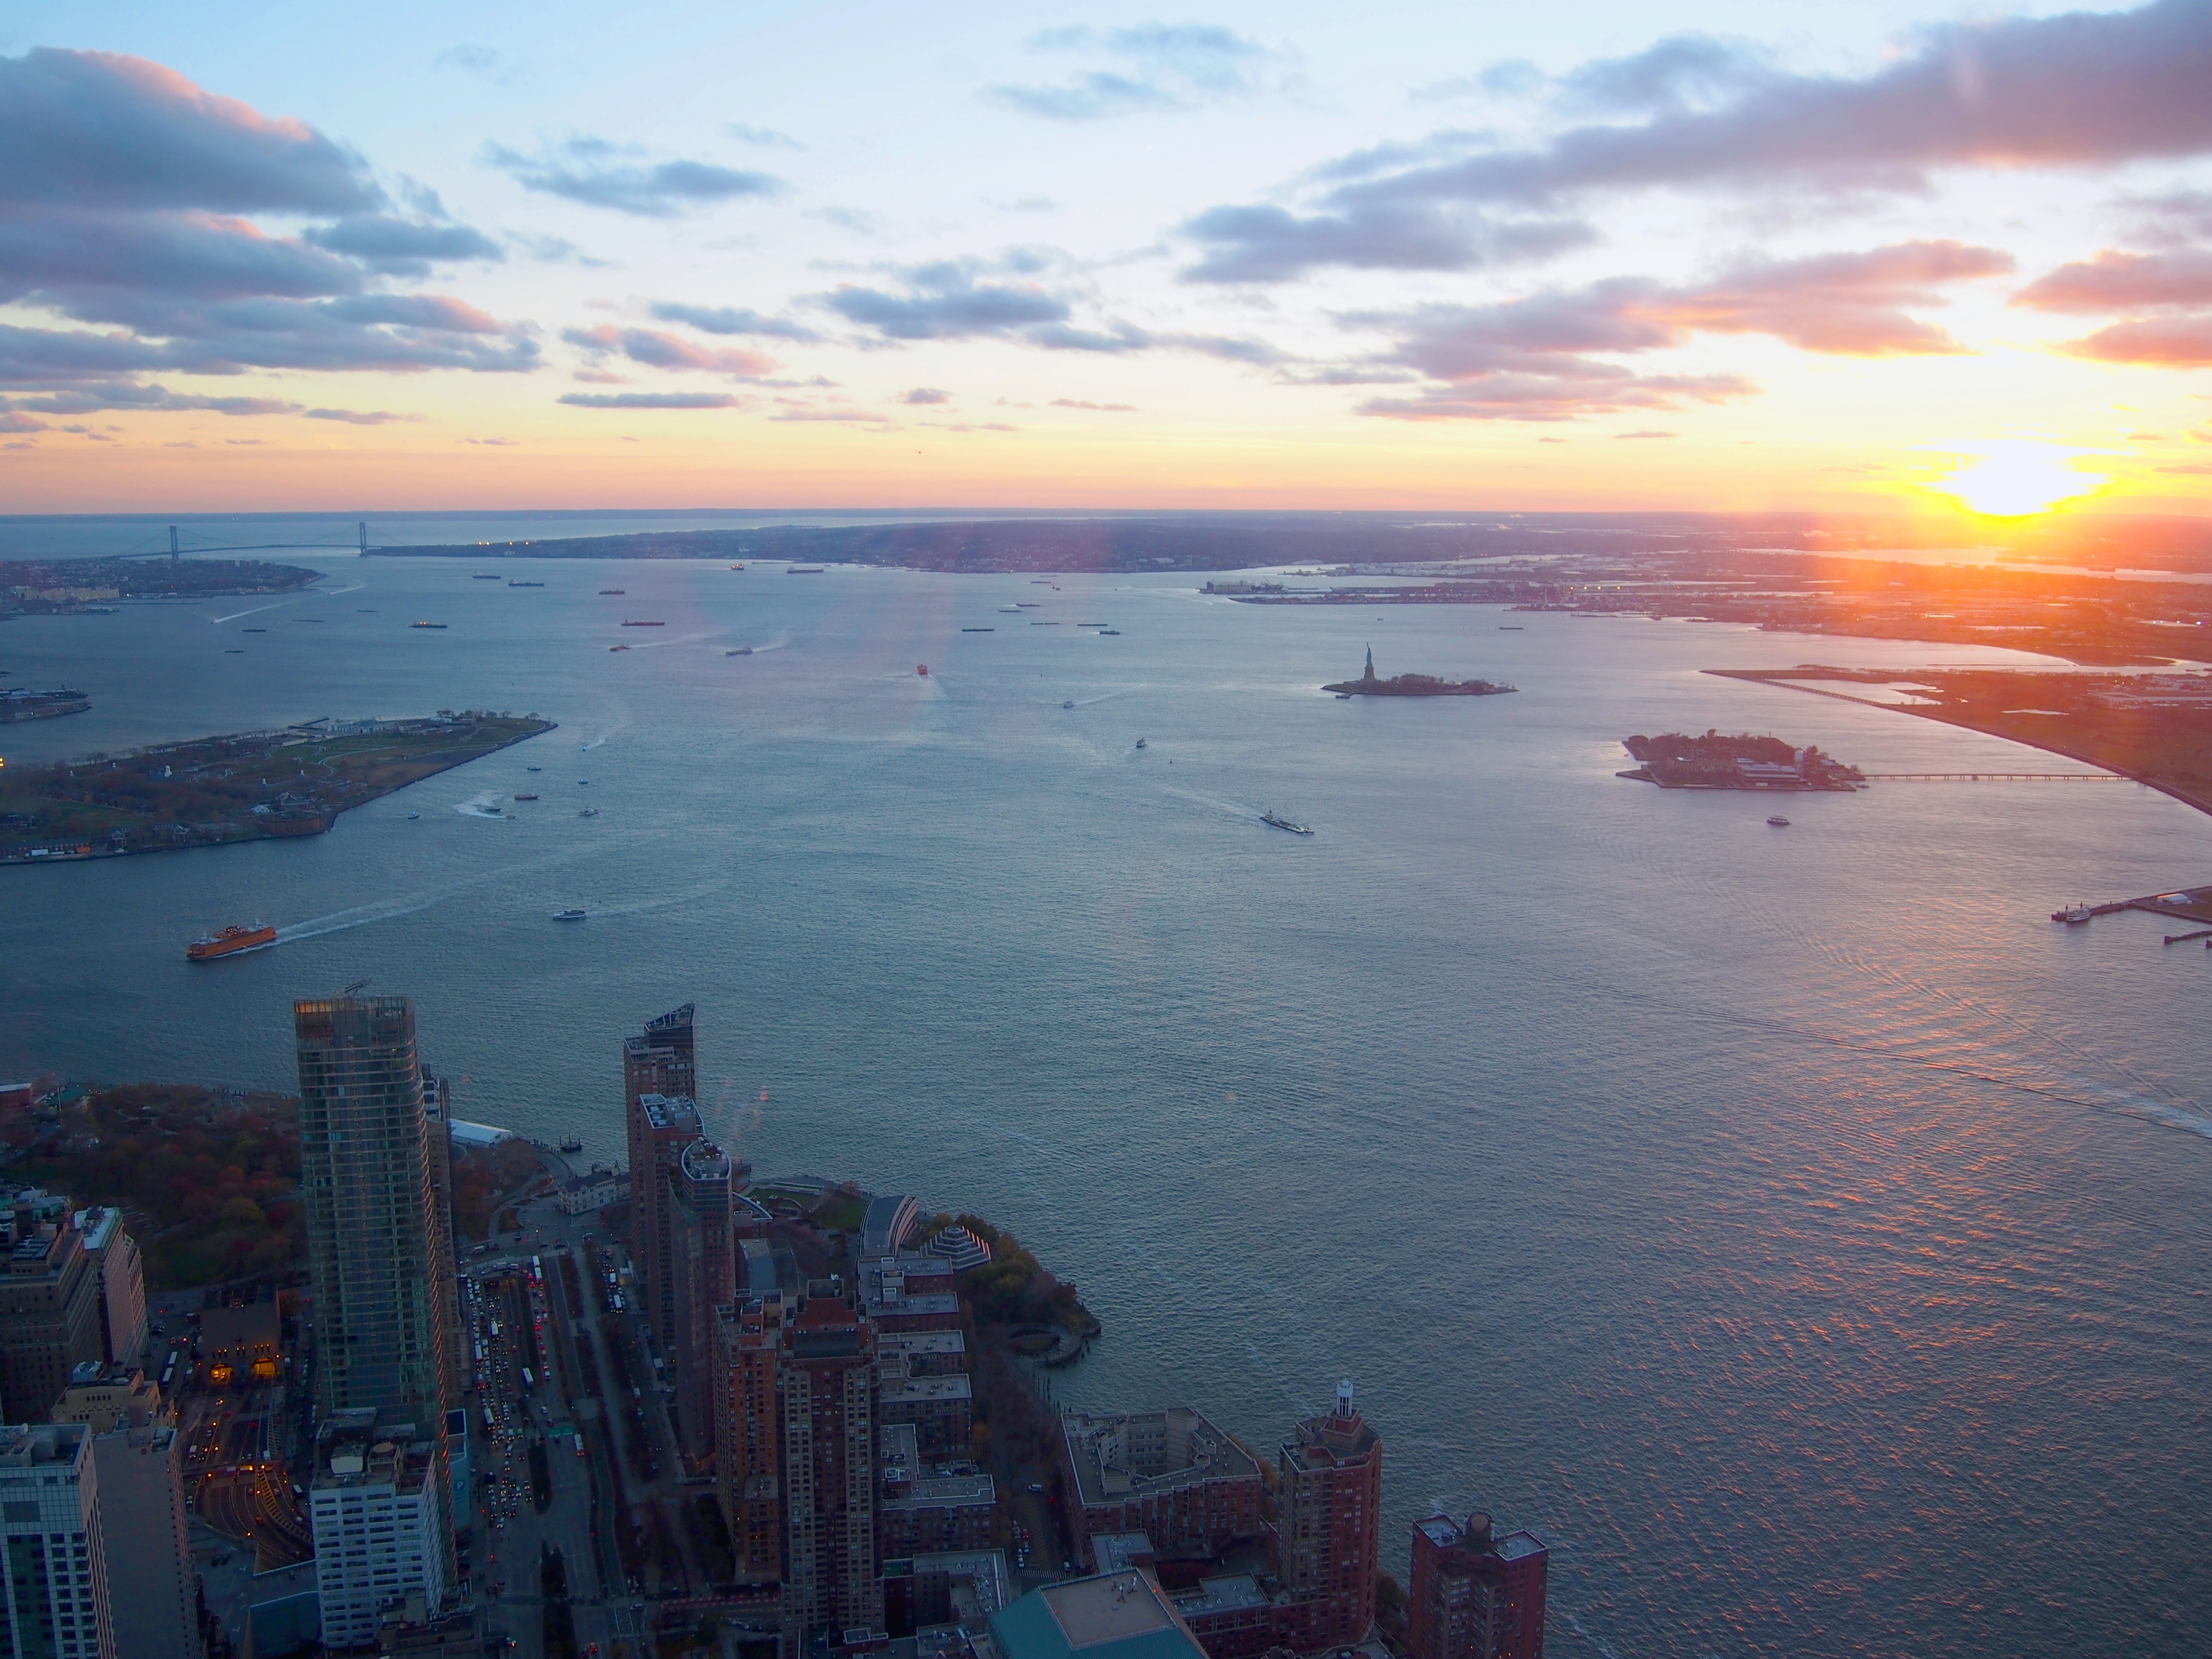
sea, coast, ocean, horizon, cloud, sky, sunrise, sunset, morning, dawn, cityscape, dusk, evening, reflection, bay, afterglow, atmosphere of earth